Quintus Caecilius Metellus (consul 206 BC)

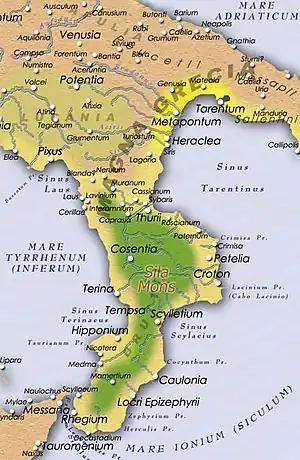
Magna Graecia, including Bruttium and Lucania, around 280 BC

Accordingly, appointed by Salinator, Caecilius Metellus served as consul in the year 206 BC, alongside the previously mentioned Lucius Veturius Philo. Both new consuls were appointed to the province of Bruttium, "to carry on the war with Hannibal". Nothing much of note is said to have taken place in the area during Metellus' consulship, although Livy does recount some happenings. Before leaving Rome, the two new consuls were instructed by the senate to return to their lands plebeians who had been displaced during earlier years of the war in the ravaged and desolated province. The senate also commanded this due to complaints they had received from inhabitants of the province concerning neighboring Gauls, who, taking advantage of the wartime confusion, laid waste to many areas therein. The two consuls preemptively, before heading to Bruttium, published an edict that required the citizens of Cremona and Placentia to return to their homes, giving a deadline for them to do so. The consuls found that many had returned to their homes upon their arrival in the province at the beginning of that spring, and, presumably to drive away the roving Gauls and still-present Carthaginian-aligned forces that yet held control in parts of Bruttium traitorous to Rome, ravaged the district of Consentia, taking much loot with them. Despite being ambushed on their way towards Lucania after the looting by Bruttians and Numidian javelin-men, there was more confusion than real danger, and the plunder, as well as most of the men, were saved. Lucania thereafter returned its allegiance to Rome without resistance.